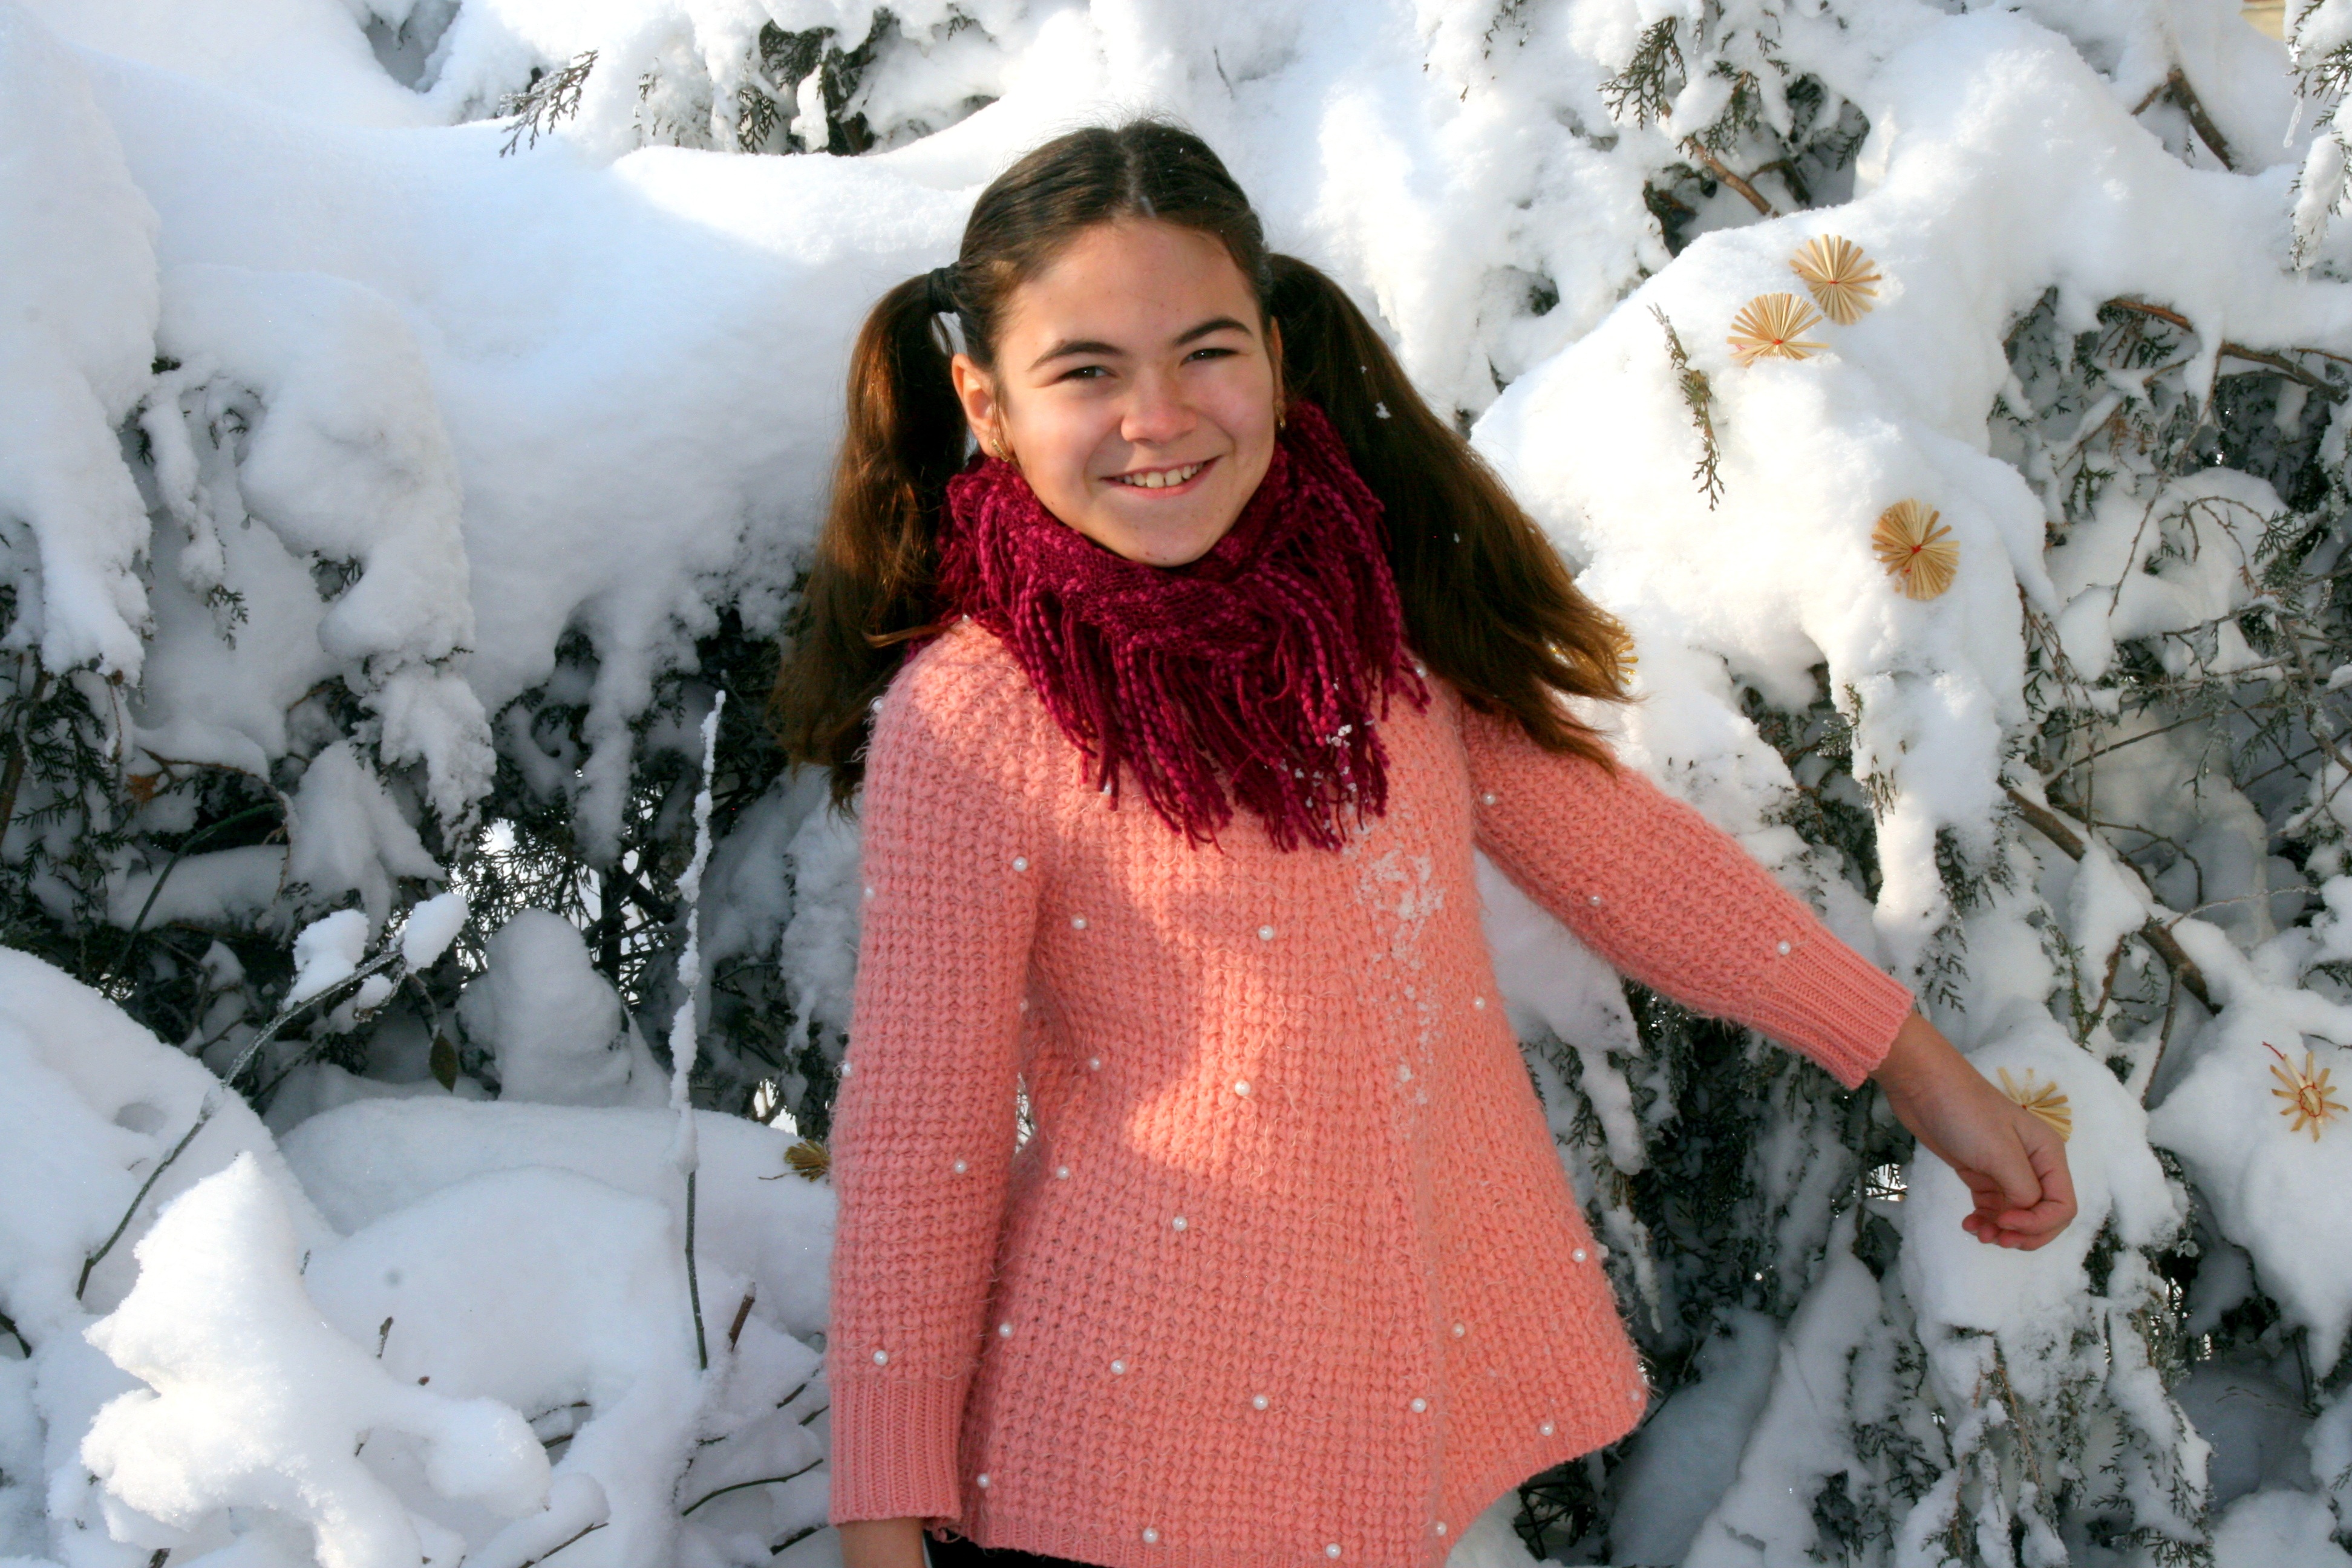
snow, winter, girl, white, spring, weather, fashion, season, smile, dress, stars, freezing, photo shoot